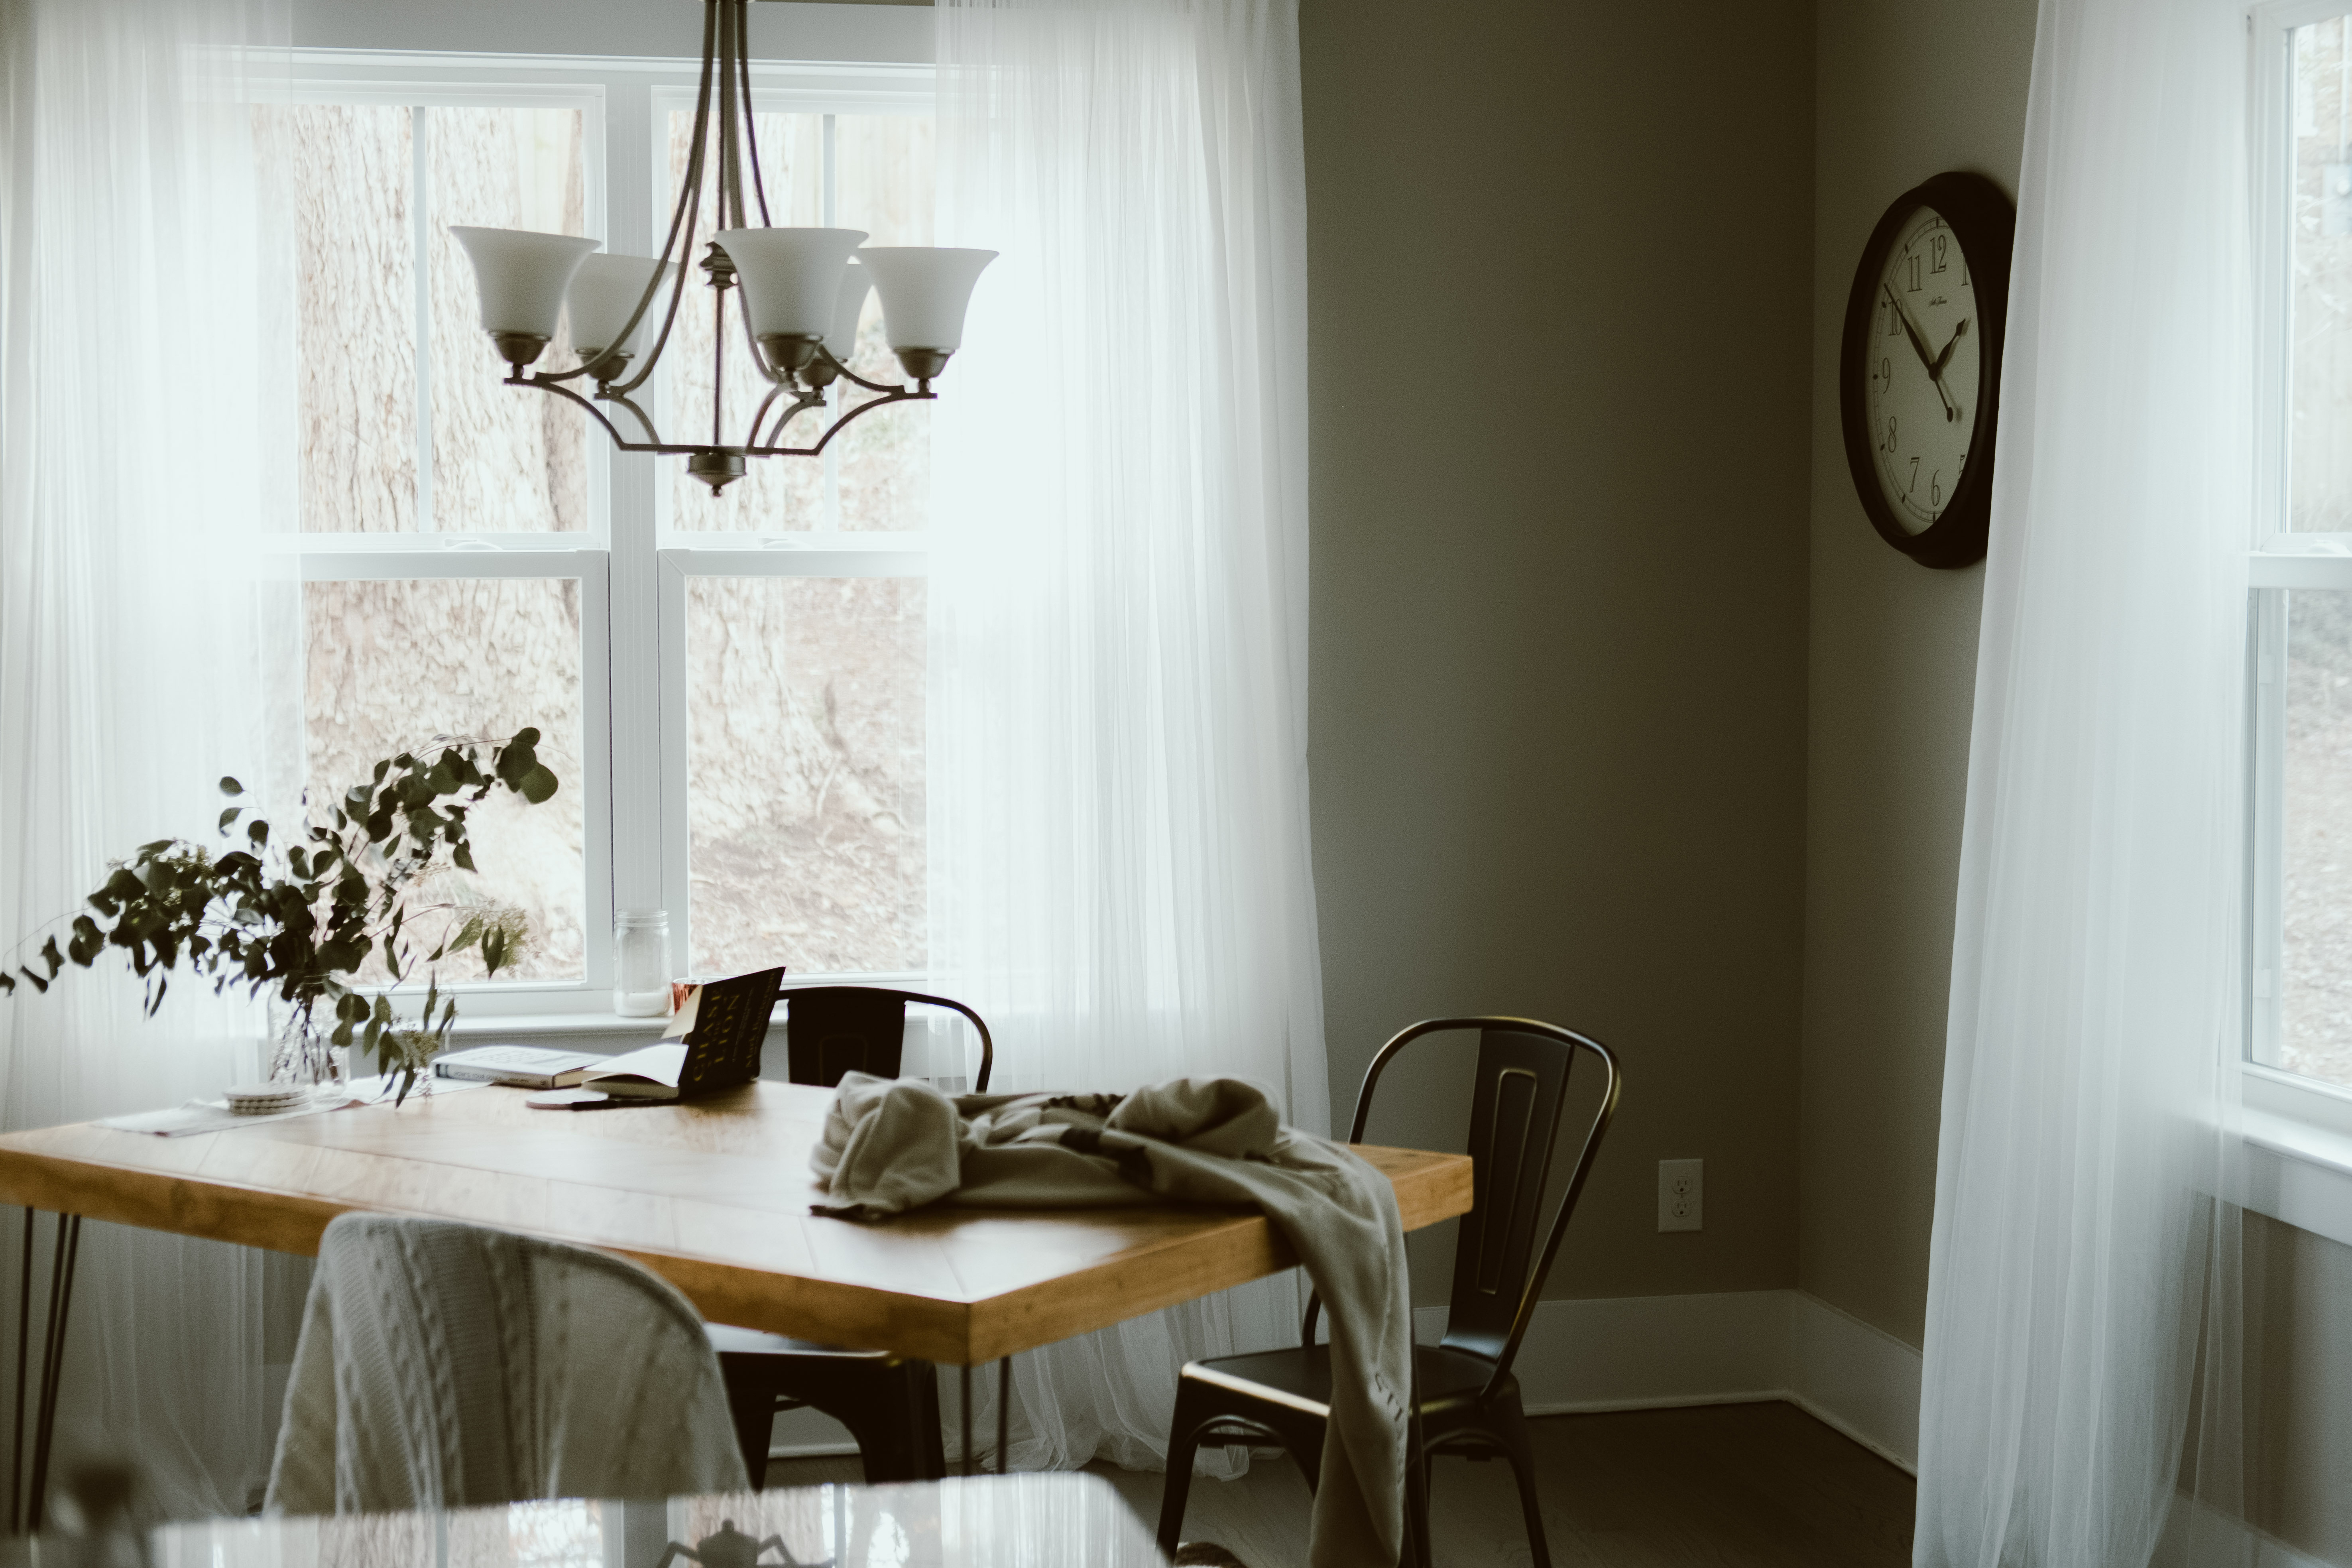
window, home, cottage, indoor, curtain, property, living room, furniture, room, lifestyle, lighting, interior design, design, estate, dining room, window covering, decot